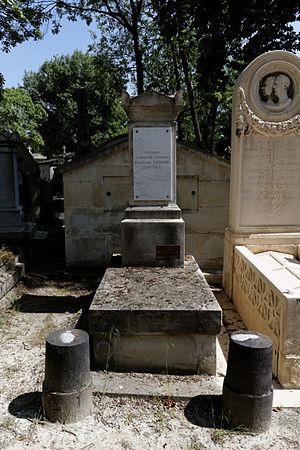
François Joseph Gérard, né le 29 octobre 1772 à Phalsbourg, mort le 18 septembre 1832, est un général français de l’Empire